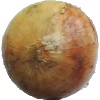
Label: Onion White 1